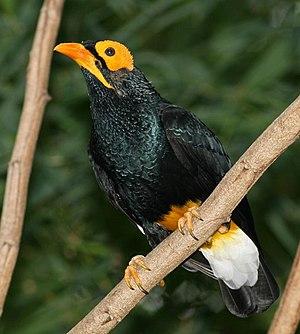
Le Mino de Dumont est une espèce d'oiseaux de la famille des Sturnidae. Ces oiseaux noirs ont la possibilité de parler, comme le font les mainates.